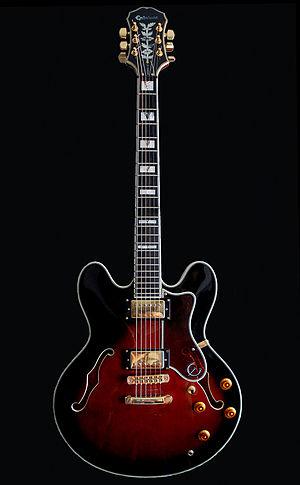
La guitare Epiphone Sheraton est une guitare électro-acoustique, quart de caisse, de la collection "Archtops" distribuée en exclusivité par la marque Epiphone.